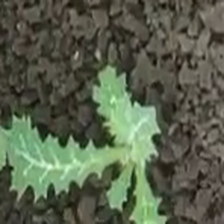
Weed species: Bilayat_(Mexicana_Argemone)